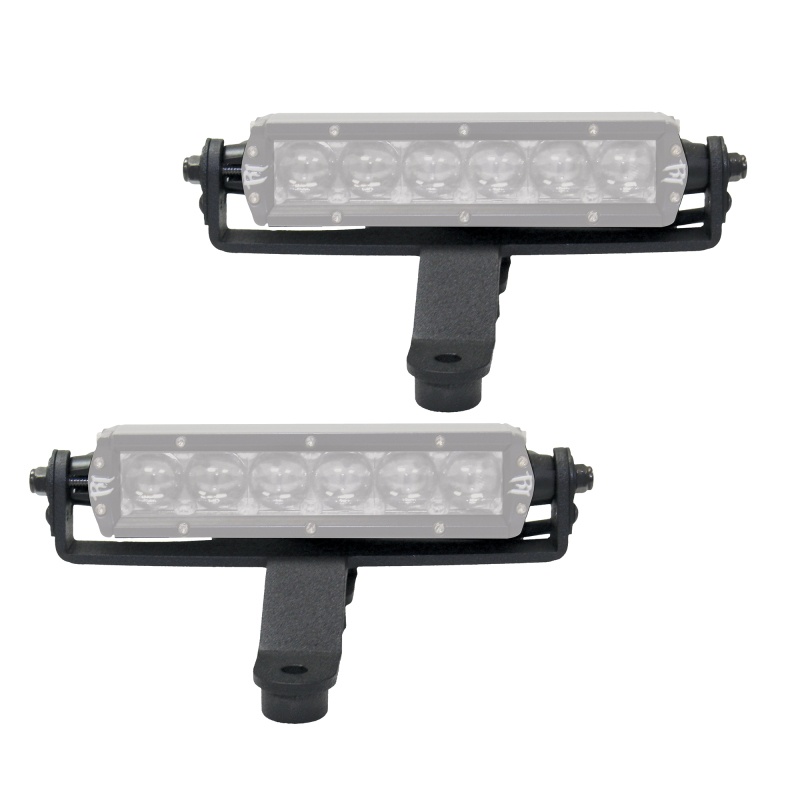
Go Rhino 18-20 Jeep Wrangler JL/JLU/Gladiator JT Light Mount - Two 6in Single Tow
Jeep Wrangler JL, JLU and JT Windshield Cowl Light Mount for six inch single row LED bar, driver and passenger Windshield Cowl. Light Mounts come with a Limited Lifetime warranty on materials and construction and a 5 year warranty on the Textured Black Finish. Installation Instructions This Part Fits: Year Make Model Submodel 2021 Jeep Gladiator 80th Anniversary 2020,2022 Jeep Gladiator Altitude 2023 Jeep Gladiator Freedom 2021-2023 Jeep Gladiator High Altitude 2020 Jeep Gladiator Launch Edition 2020-2023 Jeep Gladiator Mojave 2020-2023 Jeep Gladiator Overland 2020-2025 Jeep Gladiator Rubicon 2020-2025 Jeep Gladiator Sport 2020-2025 Jeep Gladiator Sport S 2021-2025 Jeep Gladiator Texas Trail 2021-2025 Jeep Gladiator Willys 2021-2023 Jeep Gladiator Willys Sport 2021 Jeep Wrangler 80th Anniversary 2021,2023 Jeep Wrangler Freedom 2023 Jeep Wrangler High Altitude 2023-2025 Jeep Wrangler High Altitude 4xe 2023 Jeep Wrangler High Tide 2021 Jeep Wrangler Islander 2018-2025 Jeep Wrangler Rubicon 2023-2024 Jeep Wrangler Rubicon 392 2024-2025 Jeep Wrangler Rubicon 392 Final Edition 2023-2025 Jeep Wrangler Rubicon 4xe 2024-2025 Jeep Wrangler Rubicon X 2024-2025 Jeep Wrangler Rubicon X 4xe 2023-2025 Jeep Wrangler Sahara 2023-2025 Jeep Wrangler Sahara 4xe 2023 Jeep Wrangler Sahara Altitude 2018-2025 Jeep Wrangler Sport 2023 Jeep Wrangler Sport Altitude 2018-2025 Jeep Wrangler Sport S 2024-2025 Jeep Wrangler Sport S 4xe 2021 Jeep Wrangler Unlimited 80th Anniversary 2021 Jeep Wrangler Unlimited Freedom 2021-2022 Jeep Wrangler Unlimited High Altitude 2021-2022 Jeep Wrangler Unlimited High Altitude 4xe 2022 Jeep Wrangler Unlimited High Tide 2021 Jeep Wrangler Unlimited Islander 2018-2019 Jeep Wrangler Unlimited Moab 2018-2022 Jeep Wrangler Unlimited Rubicon 2021-2022 Jeep Wrangler Unlimited Rubicon 392 2021-2022 Jeep Wrangler Unlimited Rubicon 4xe 2018-2022 Jeep Wrangler Unlimited Sahara 2021-2022 Jeep Wrangler Unlimited Sahara 4xe 2021-2022 Jeep Wrangler Unlimited Sahara Altitude 2018-2022 Jeep Wrangler Unlimited Sport 2021-2022 Jeep Wrangler Unlimited Sport Altitude 2018-2022 Jeep Wrangler Unlimited Sport S 2021-2022 Jeep Wrangler Unlimited Willys 2021-2022 Jeep Wrangler Unlimited Willys Sport 2021-2025 Jeep Wrangler Willys 2023-2025 Jeep Wrangler Willys 4xe 2021-2024 Jeep Wrangler Willys Sport
Brand: Go Rhino
Category: Vehicles & Parts > Vehicle Parts & Accessories > Motor Vehicle Parts > Motor Vehicle Lighting > Light Bars